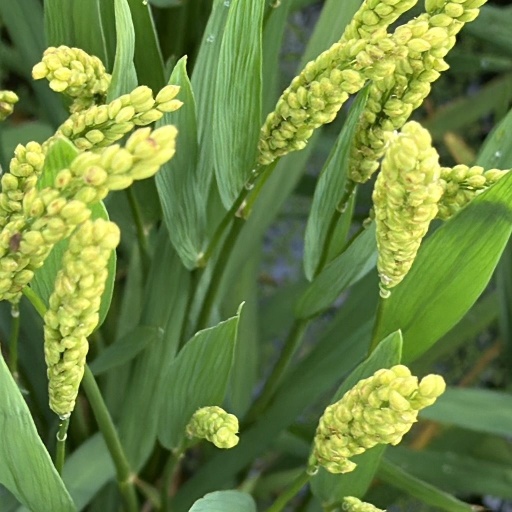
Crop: rice